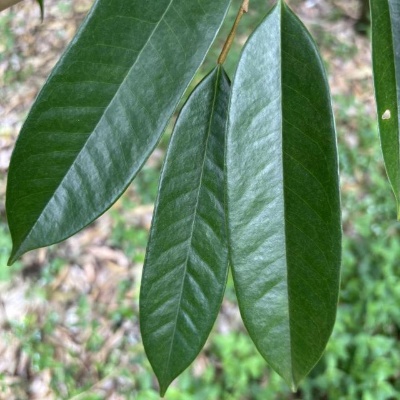
Label: Leaf_Healthy